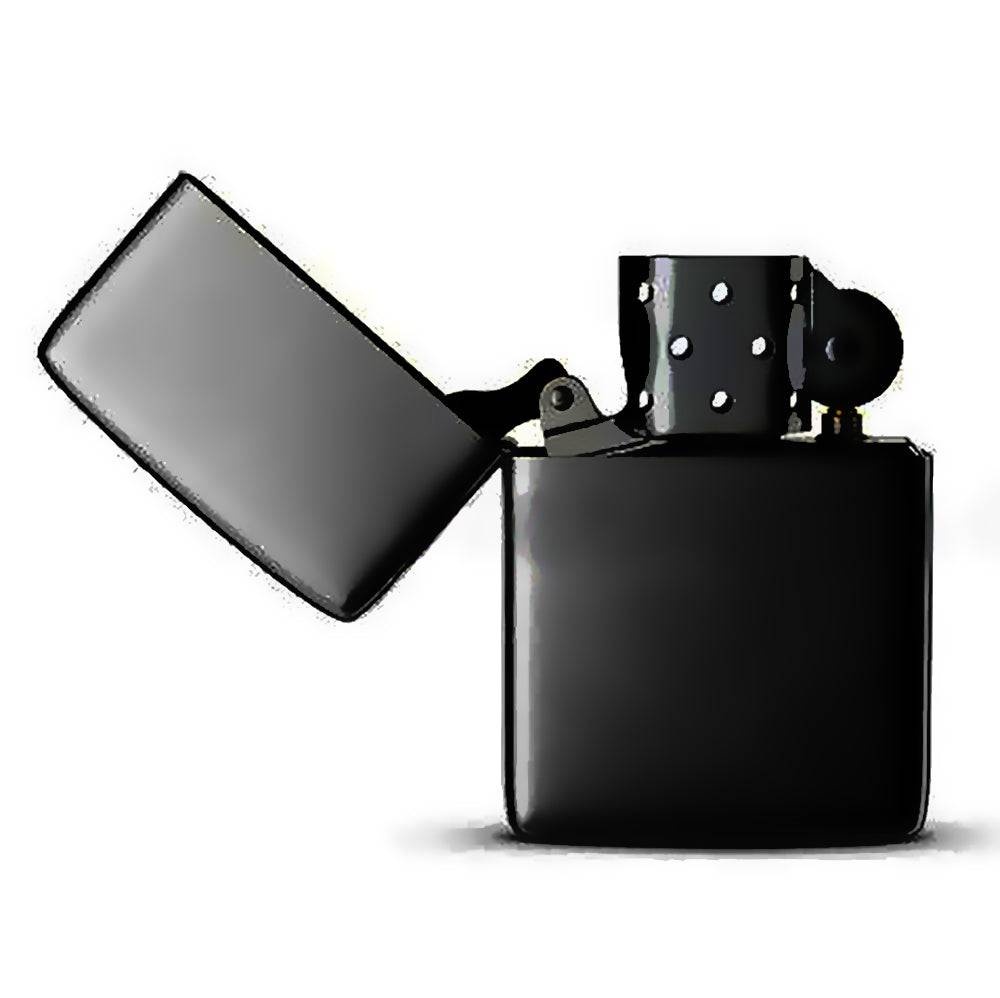
Metal Lighter
Ignite your brand with our promotional Metal Lighters. Crafted from durable metal, these lighters are not only practical for lighting cigarettes but also versatile enough for any task that requires a flame. Customizable with your company’s logo or message, they make excellent giveaways at events, trade shows, or as corporate gifts. Key Features: Durable Metal Construction: Built to last, these lighters are designed for frequent use, ensuring longevity and reliability. Customizable with Logo: Personalize each lighter with your brand's logo or message, transforming them into effective promotional tools that enhance brand visibility. Ideal for Giveaways and Corporate Gifts: Perfect for promotional events, these lighters serve as memorable gifts that keep your brand in the hands of customers. Practical and Reusable: Designed for everyday use, these lighters provide long-lasting promotional benefits, ensuring your brand remains top of mind. Why Choose Our Promotional Metal Lighters? Versatile Promotion: Suitable for various occasions, including marketing campaigns, corporate events, and personal gatherings, these lighters are a practical addition to any promotional strategy. Budget-Friendly Marketing Tool: Offering a combination of utility and branding, these lighters deliver excellent value for your promotional budget. Light up your promotions with our Metal Lighters. They’re not just lighters; they’re an effective way to keep your brand shining bright!
Brand: Printava
Category: Hardware > Tools > Lighters & Matches > Metal Lighters